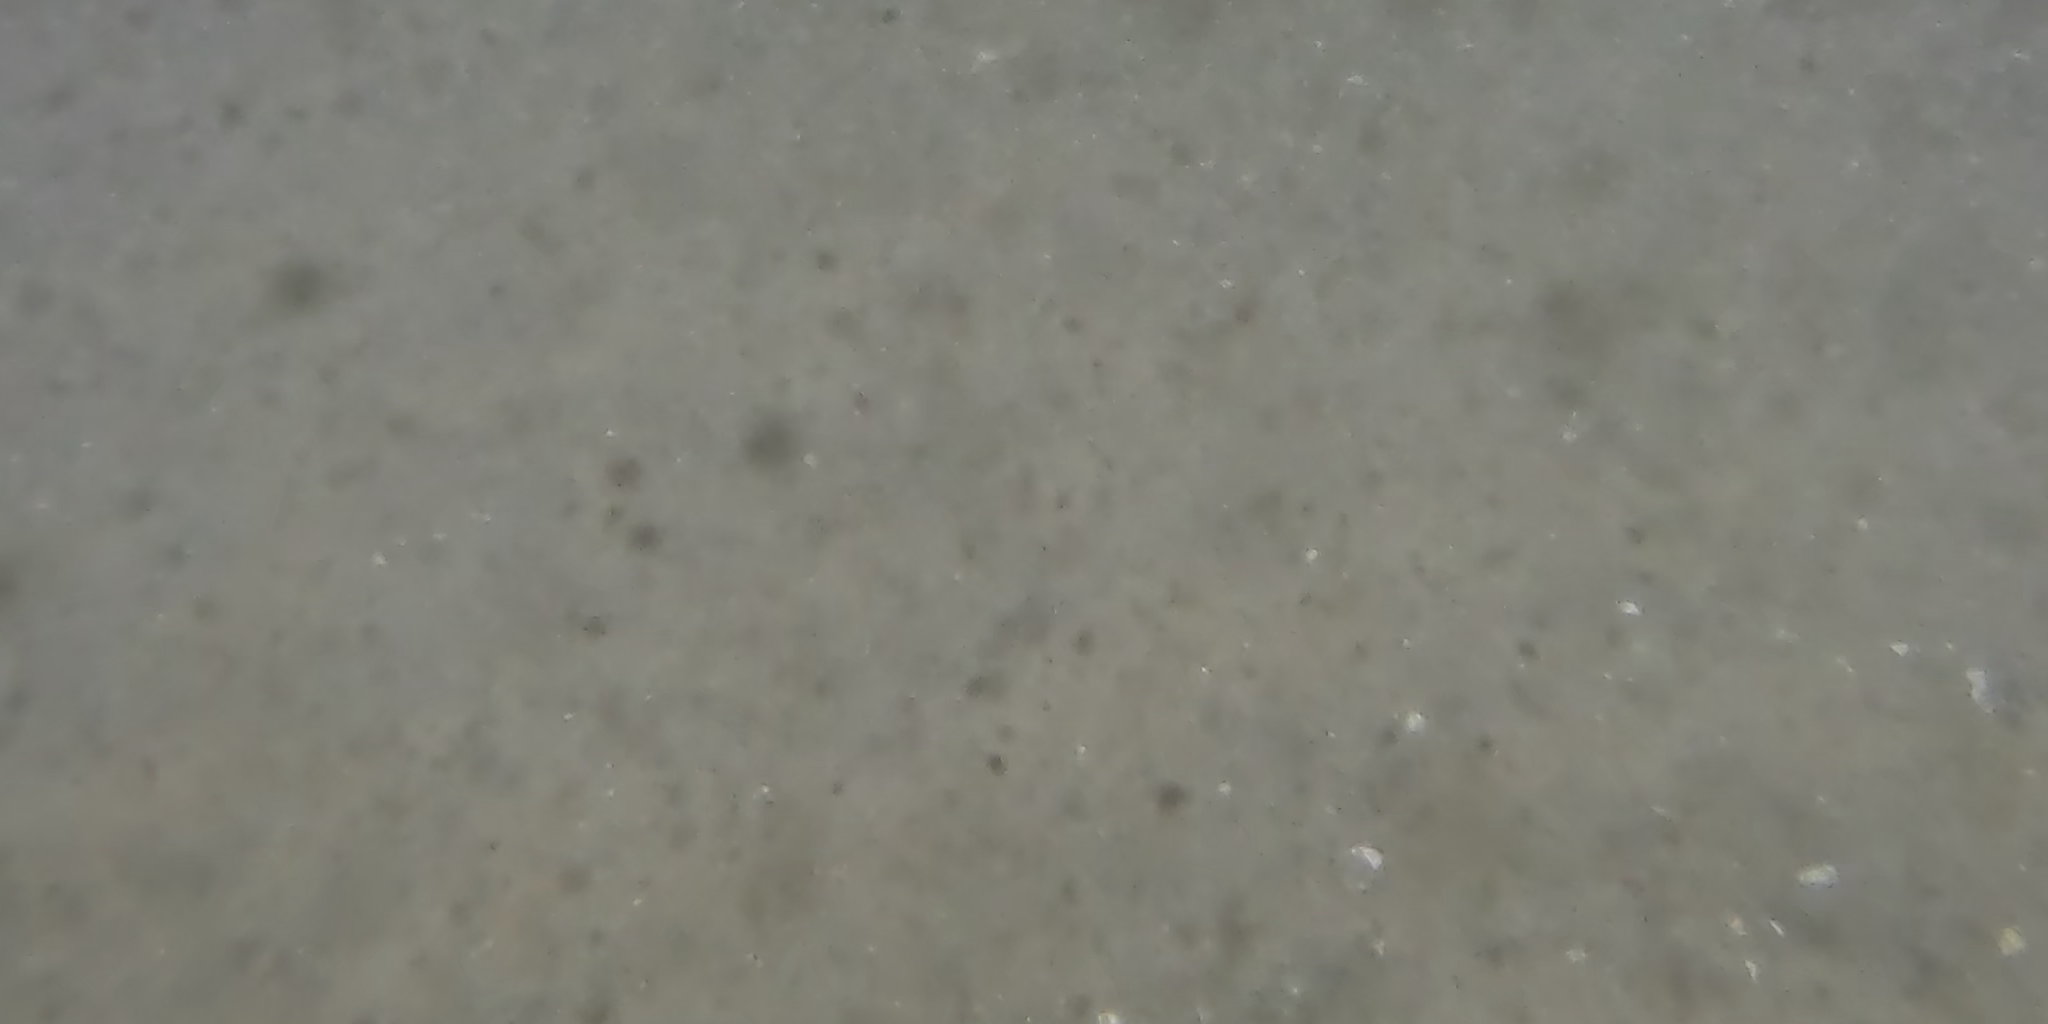
Seabed habitat: bad